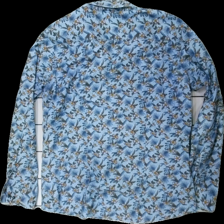
View: back
Type: Shirt
Category: Men
Brand: Oscar Of Sweden
Colors: Blue, Yellow, Green, Multicolor
Material: 100% cotton
Pattern: Floral print
Cut: Regular
Size: 44
Season: All
Damage location: middle center
Damage 2 location: middle right
Damage 3 location: bottom right
Price range: 50-100
Recommended usage: Reuse
Description: blommig skjorta